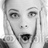
Emotion: surprise